Salmon P. Chase Birthplace

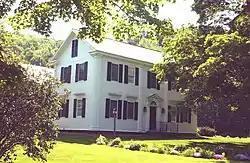

Salmon P. Chase Birthplace was the birthplace and childhood home of Salmon P. Chase. It is located about north of Claremont on New Hampshire Route 12A. The -story wood-frame house was built c. 1790, and is a multi-section structure in an L shape. The main block is five bays wide and two deep, with a centered entry that has Greek Revival pilasters on the central entry and on the corners. This block faces west, and two narrower sections extend east from the rear. The first of these sections is also stories, with two chimneys. The easternmost section is stories, and was originally connected to a barn. The house is believed to be well-preserved, but there is no documentary evidence of its appearance in the early 19th century, and it is known to have been moved across the street from its original site in about 1848.